Eriophorum angustifolium

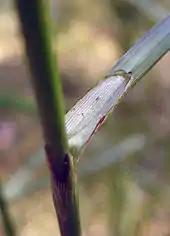
The stem of "Eriophorum angustifolium", an edible part of the sedge used in Native American cuisine

"Eriophorum angustifolium" seeds and stems are edible and are used in traditional Native American cuisine by Alaska Natives, Inuit and Inupiat people. The leaves and roots of "E. angustifolium" are also edible and, because of their astringent properties, used by the Yupik peoples for medicinal purposes, through a process of decoction, infusion or poultice, to treat ailments of the human gastrointestinal tract, and in the Old World for the treatment of diarrhoea. In abundance, "E. angustifolium" can grow with enough density to disguise wetland and bog. Consequently, it may be used as a natural indicator of areas which are hazardous and to avoid travelling through. Attempts to make a cotton-like thread from the hairs of the plant's seed-heads have been thwarted by its brittleness, but it has been used in the production of paper and candle wicks in Germany, and was used as a feather substitute in pillow stuffing in Sweden and Sussex, England. In Scotland, during World War I, it was used to dress wounds.